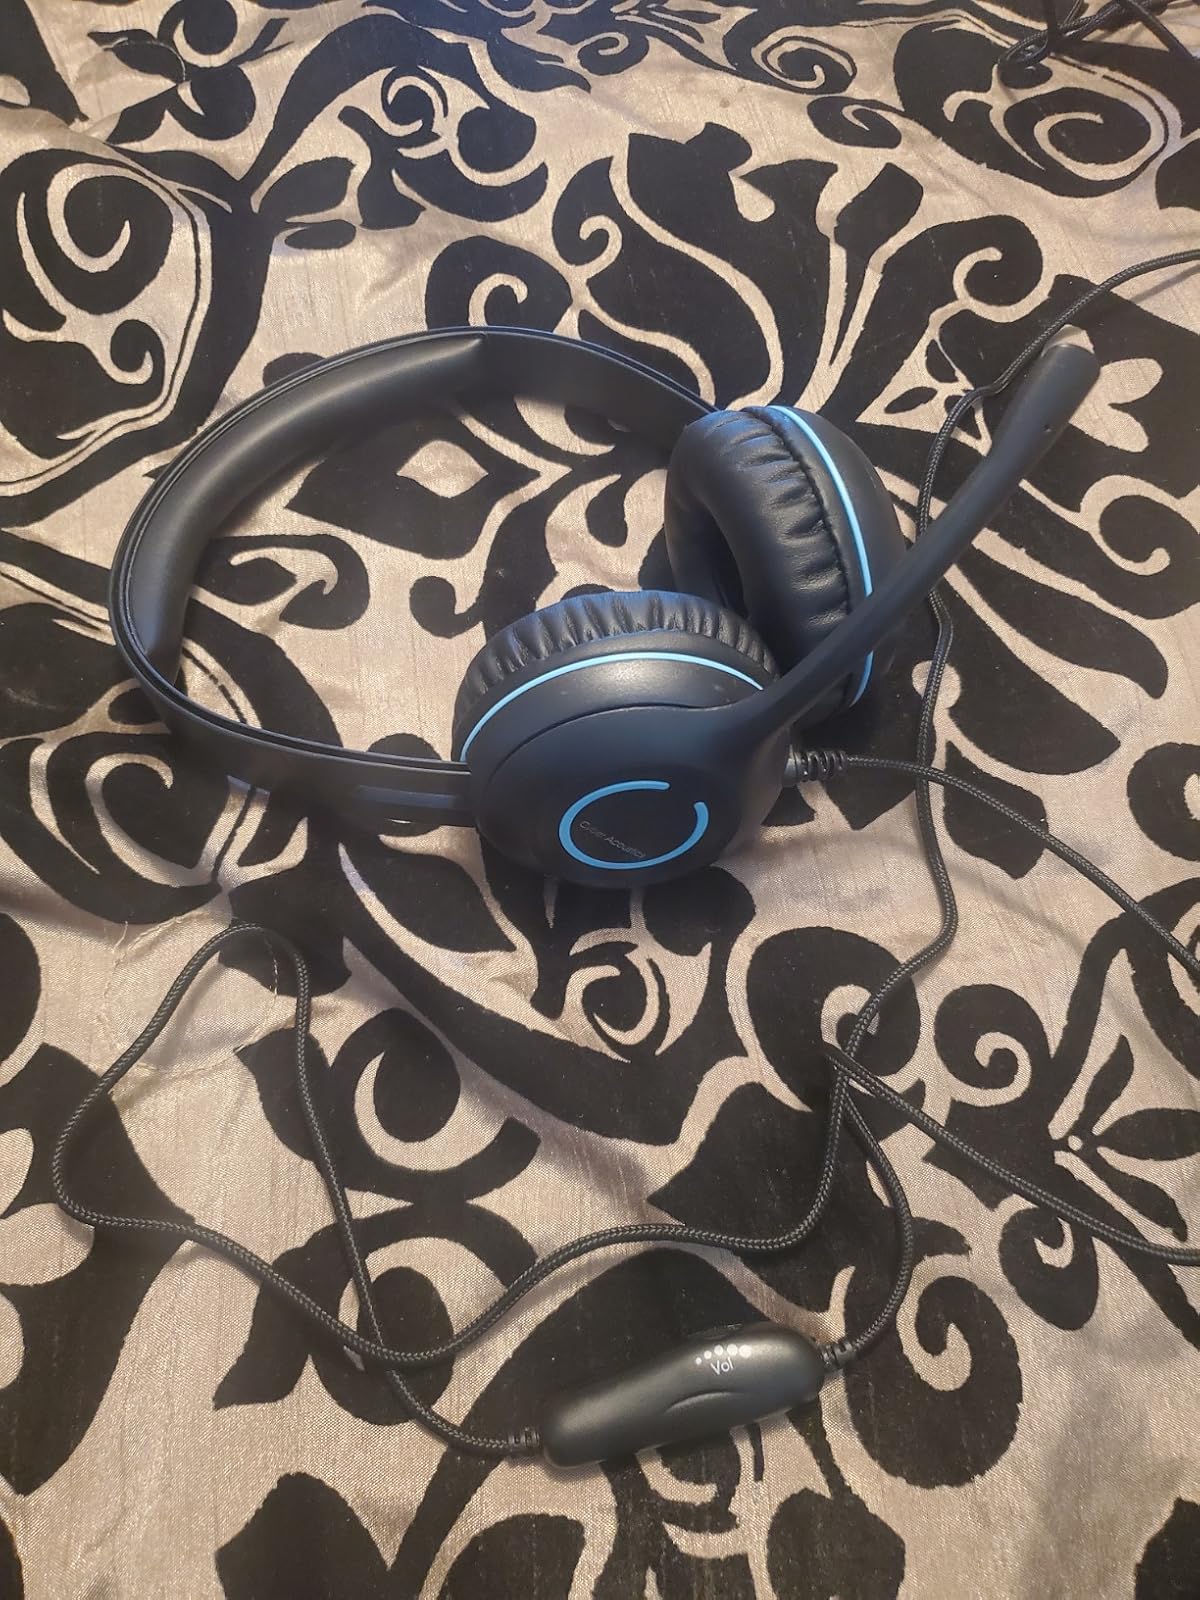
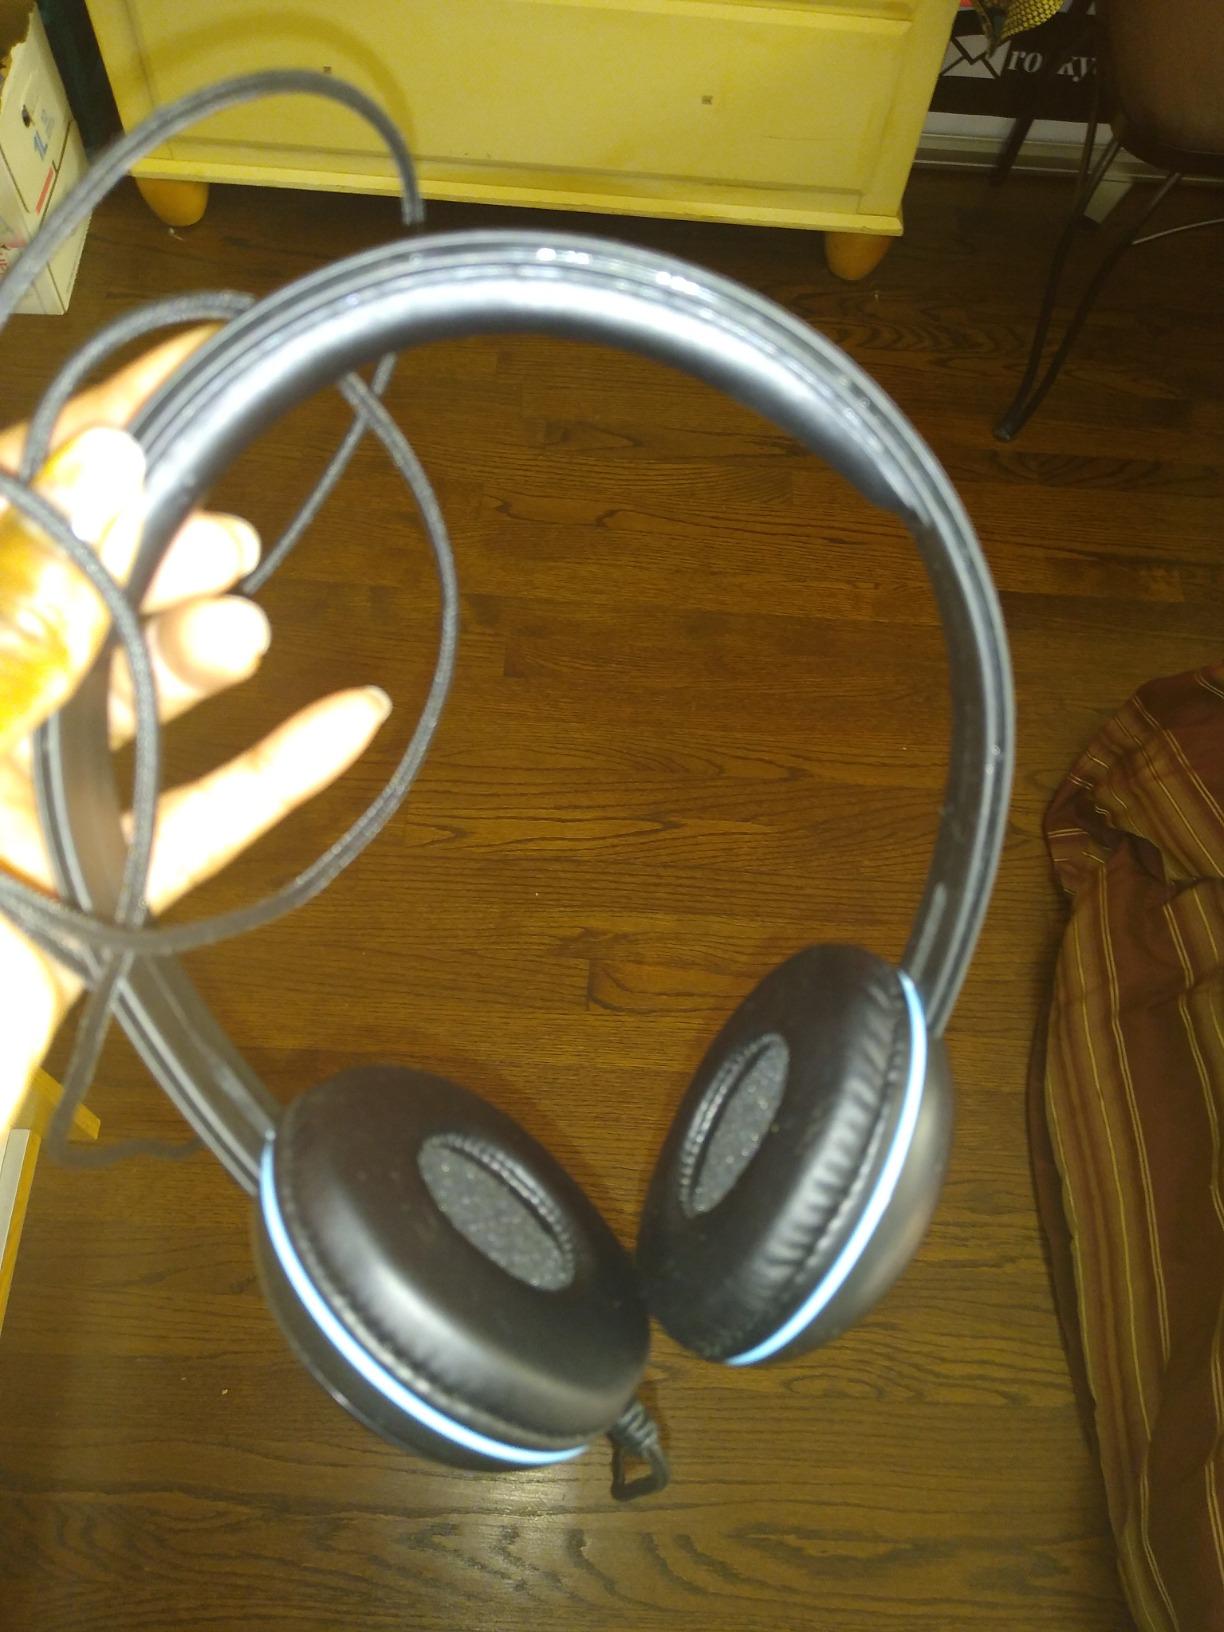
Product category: headphones
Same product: yes